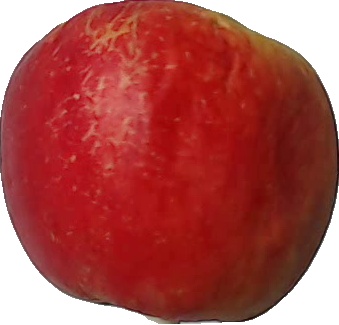
Label: apple_red_yellow_1